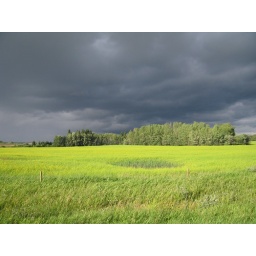
an un-happy cloud over a canola field